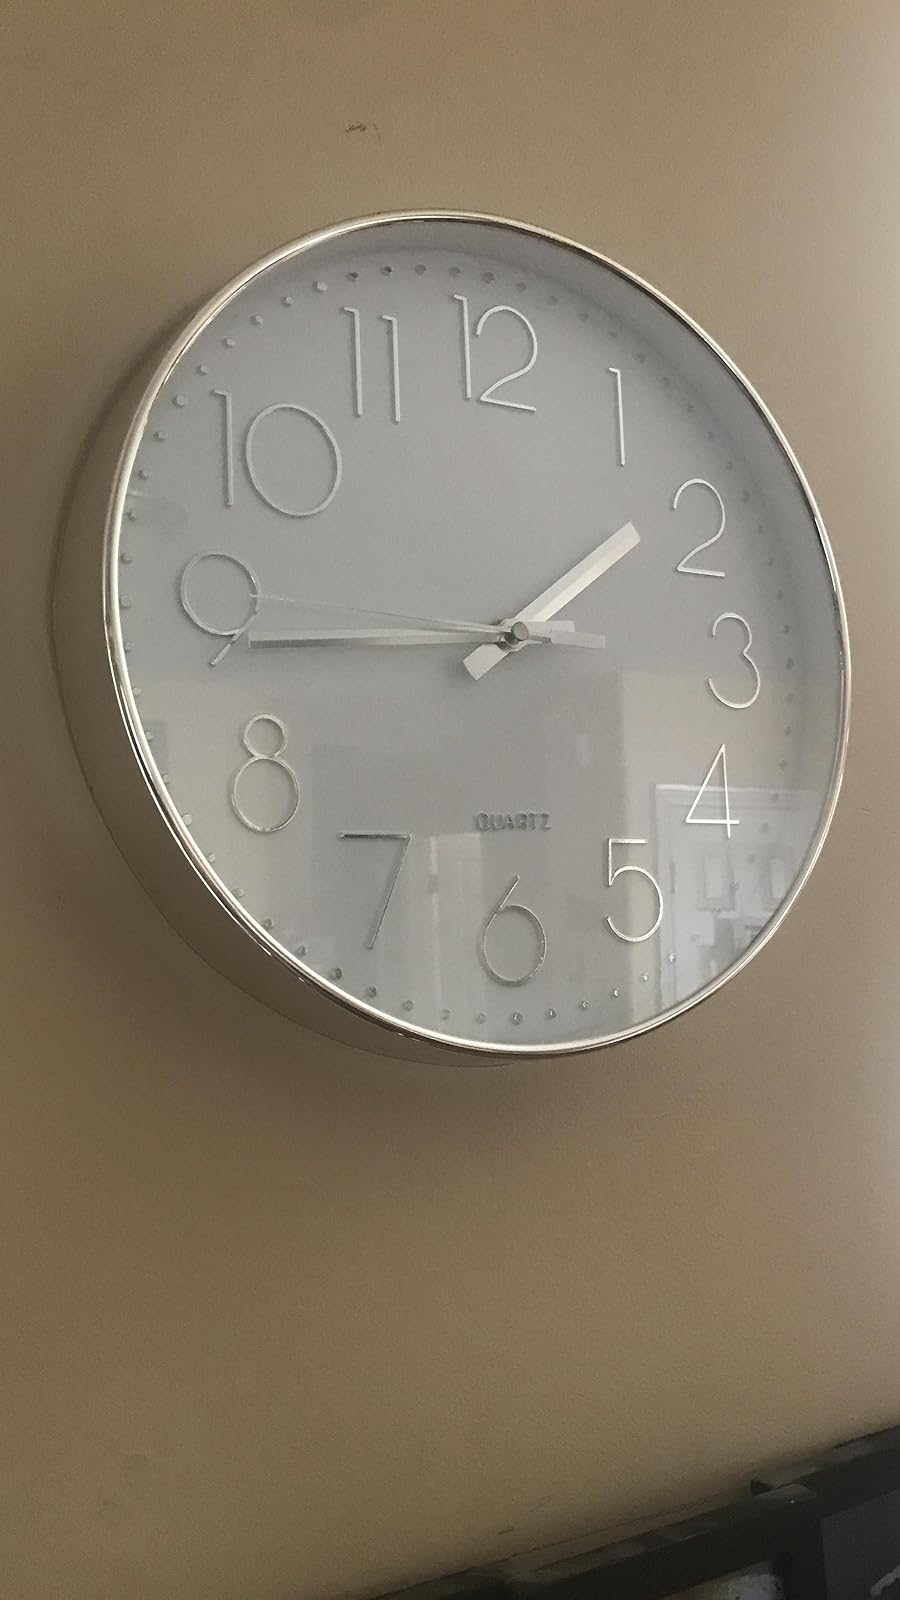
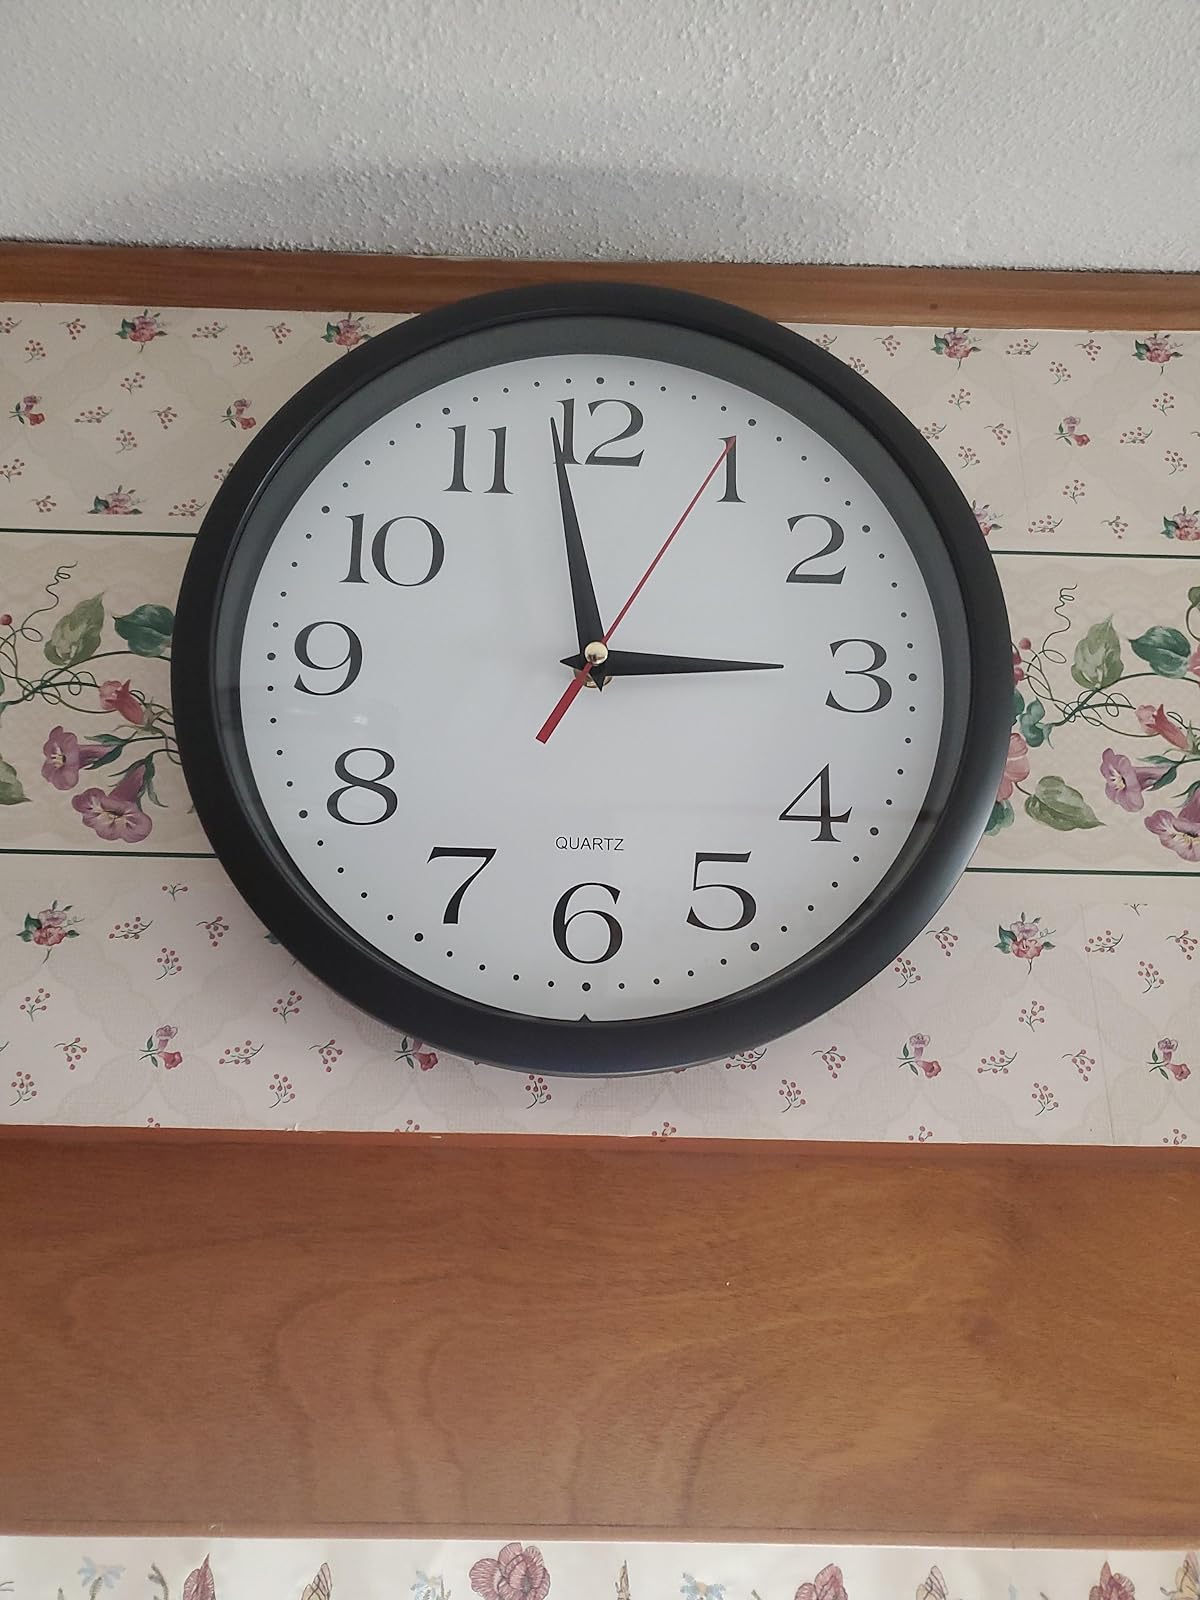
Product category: clock
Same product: no